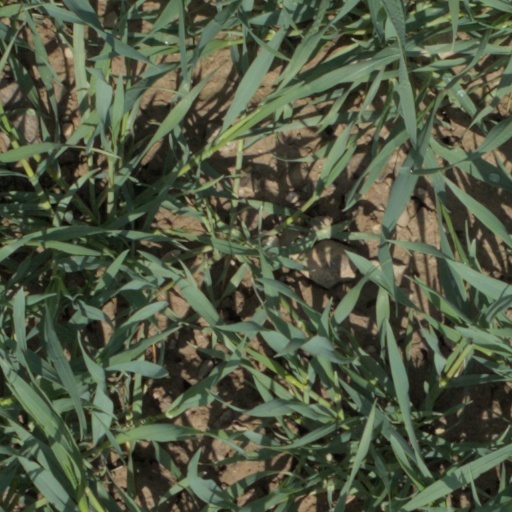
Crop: wheat